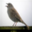
Label: bird